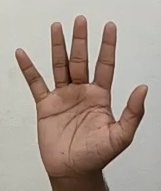
ASL sign: 5